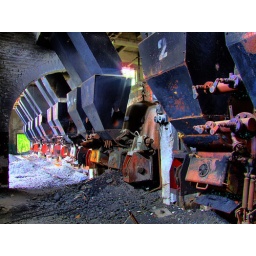
Coal ovens in machine house (HDR)